Khan Jahan Lodi

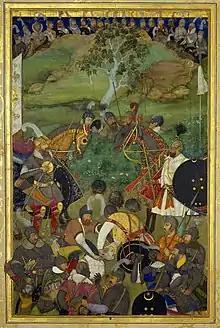
The Decapitation of Khan Jahan Lodi, from a manuscript of the Padshahnama, painted by Abid ; held in the Royal Collection

Pir Khan (died 3 February 1631), known by the name Khan Jahan Lodi, was an ethnic Afghan who served as a noble of the Mughal Empire. Entering the Mughal service during the reign of Mughal emperor Akbar, he enjoyed a meteoric rise under emperor Jahangir, becoming one of the empire's highest ranking nobles. Lodi was the leading example of Afghan recruitment during Jahangir's reign, as Jahangir attempted to conciliate this group that was hitherto hostile to Mughal rule. Khan Jahan Lodi fell out of imperial favour with the accession of Shah Jahan and rebelled against the ruler, resulting in his capture and execution in the early 1630s. His rebellion was a major event of Shah Jahan's early rule. During his lifetime, Khan Jahan Lodi sponsored the "Tarikh-i-Khan-Jahani", a written ethno-history of the Afghans which was highly influential on subsequent works about the topic.